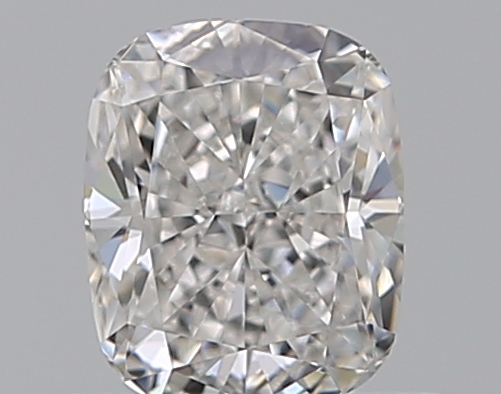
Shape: cushion
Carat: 0.5
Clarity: VVS2
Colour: E
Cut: EX
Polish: EX
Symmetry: VG
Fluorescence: F
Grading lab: GIA
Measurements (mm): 5.02 x 4.15 x 2.81